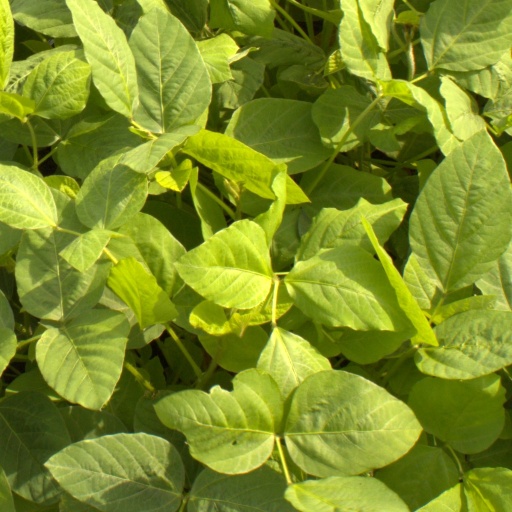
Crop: soybean